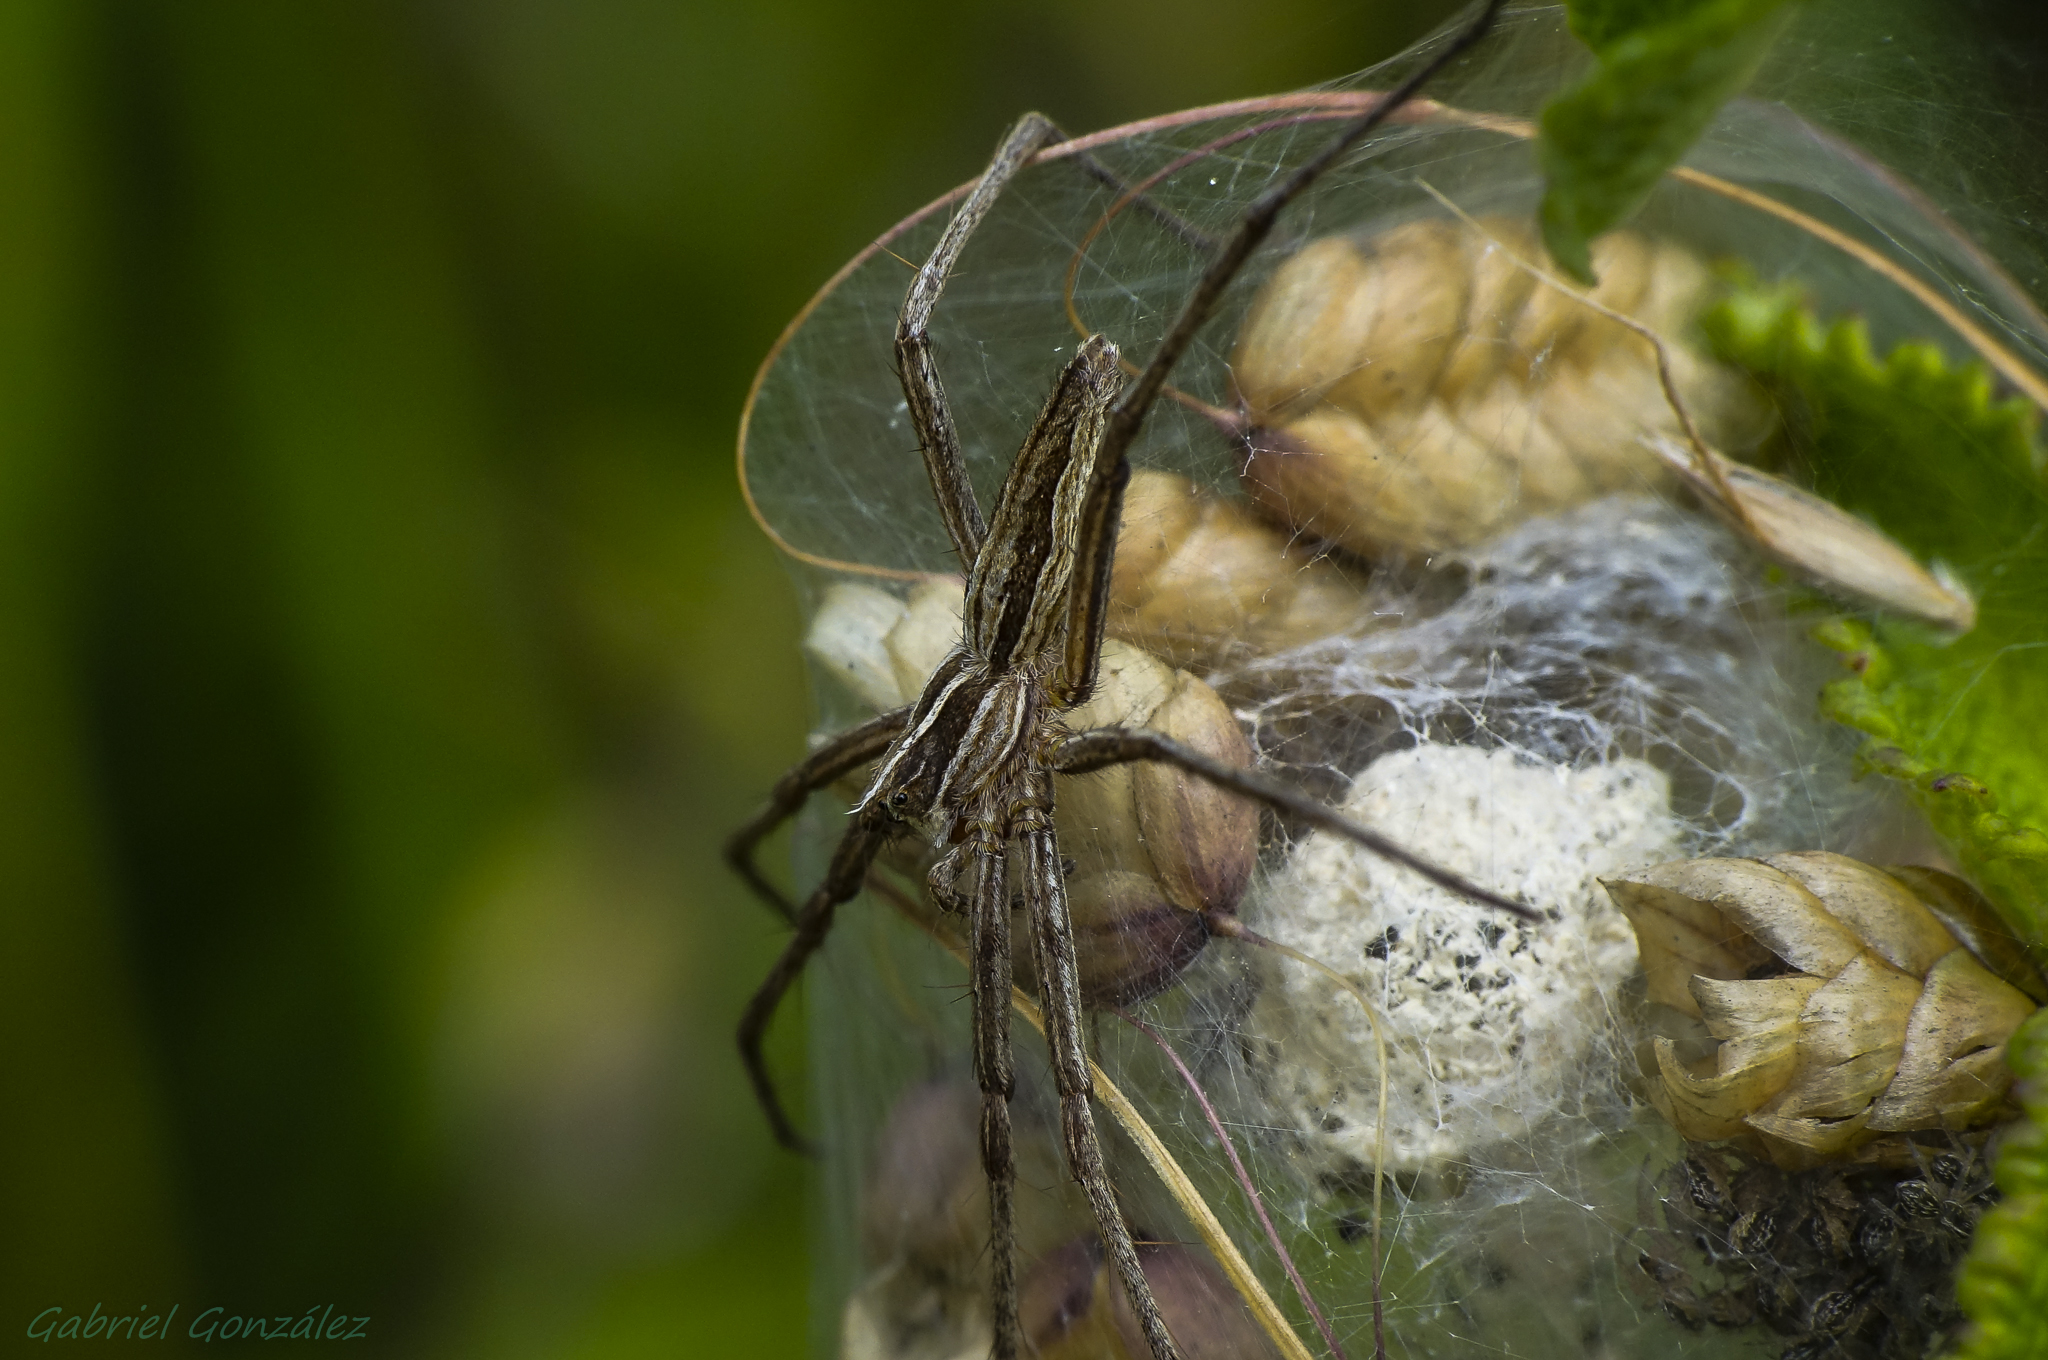
nature, photography, flower, wildlife, insect, macro, botany, fauna, invertebrate, close up, animals, dragonfly, naturaleza, 250, ggl1, gaby1, xovesphoto, animales, sonyrx10, rx10, gphoto, gabrielcorua, xelodegalicia, raynox250, macro photography, arthropod, dragonflies and damseflies, bombycidae